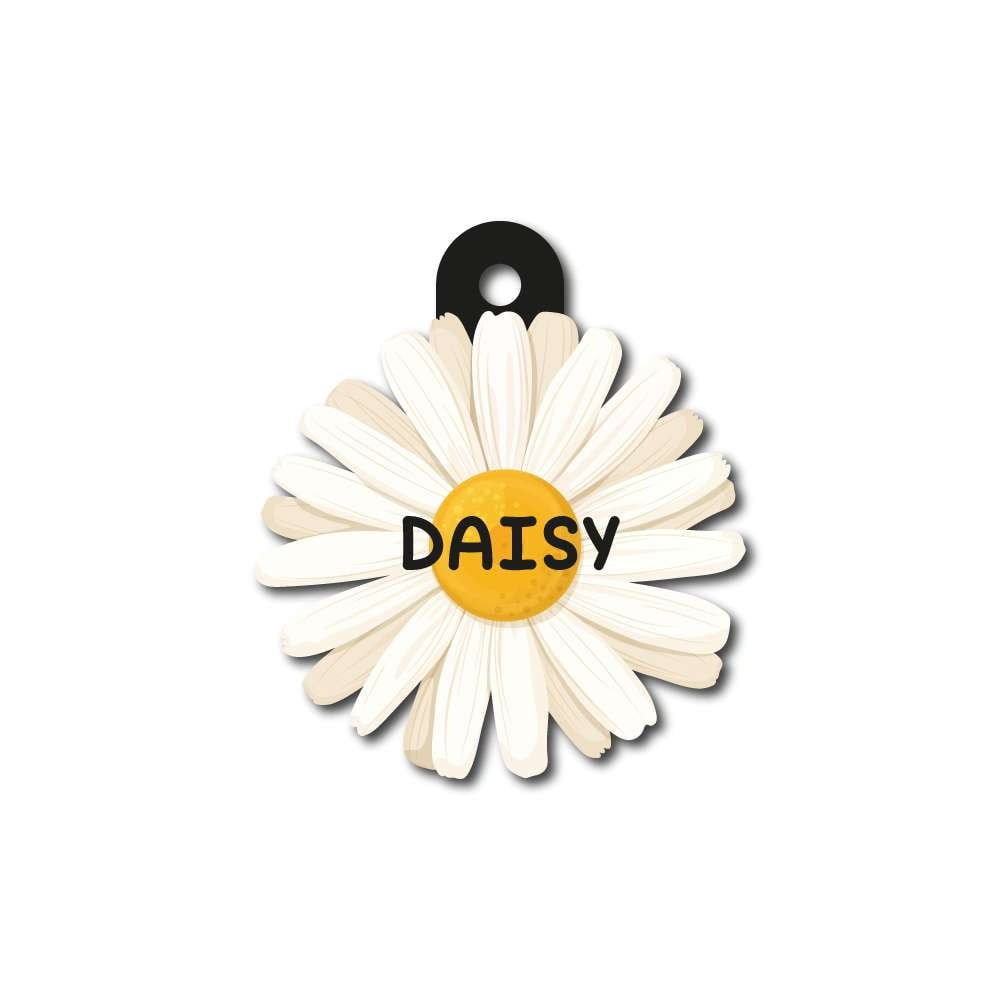
Papatya | Kedi ve Köpek İsimlik
Kedi ve köpekler için 4 farklı boyda üretilen, sizin istediğiniz bilgilerin yazıldığı (isim, telefon numarası, bulan kişiye mesaj, mikroçip numarası v.b.) parlak, göz alıcı künyeler ya da diğer adıyla isimlikler. Binlerce model istediğinizi yaz...
Brand: TagsForever
Category: Animals & Pet Supplies > Pet Supplies > Pet ID Tags